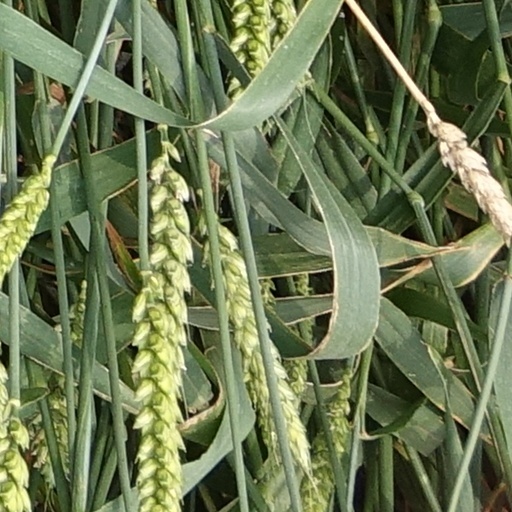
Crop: wheat